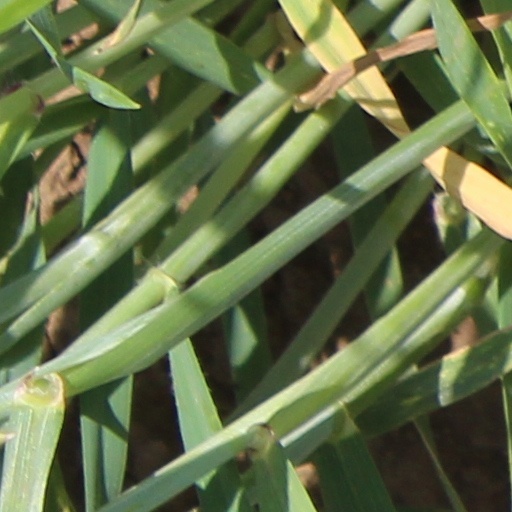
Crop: wheat